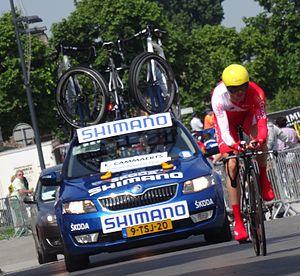
Reportage photographique réalisé le vendredi 30 mai à l'occasion du contre-la-montre individuel de la troisième étape du Tour de Belgique 2014 à Dixmude, Belgique.
Edwig Cammaerts est un coureur cycliste belge né le 17 juillet 1987, à Namur.